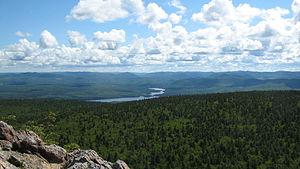
Les lacs Nepisiguit dans le parc provincial du Mont-Carleton
L’Acadie est une région nord-américaine, comptant environ 500 000 habitants, majoritairement des Acadiens, dont la principale langue est le français. L'Acadie comprend grosso modo le nord et l'est de la province canadienne du Nouveau-Brunswick ainsi que des localités plus isolées à l'Île-du-Prince-Édouard, en Nouvelle-Écosse et à Terre-Neuve-et-Labrador. Au sens large, l'Acadie fait aussi référence aux communautés de la diaspora acadienne situées au Québec et aux États-Unis ; des personnes d'ascendance acadienne se retrouvent également en France, aux îles Malouines et dans les Antilles. L'Acadie possède donc une géographie complexe.
Le parc provincial du Mont-Carleton est un parc provincial situé dans le comté de Restigouche, au nord de la province canadienne du Nouveau-Brunswick. Son principal sommet est le mont Carleton, qui est aussi le point culminant de la province.